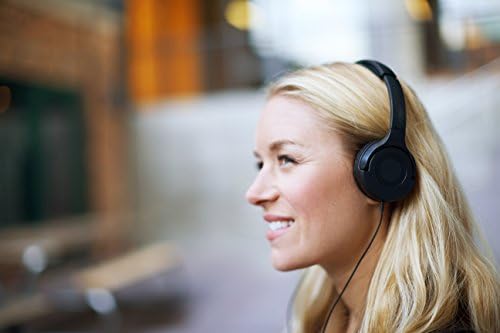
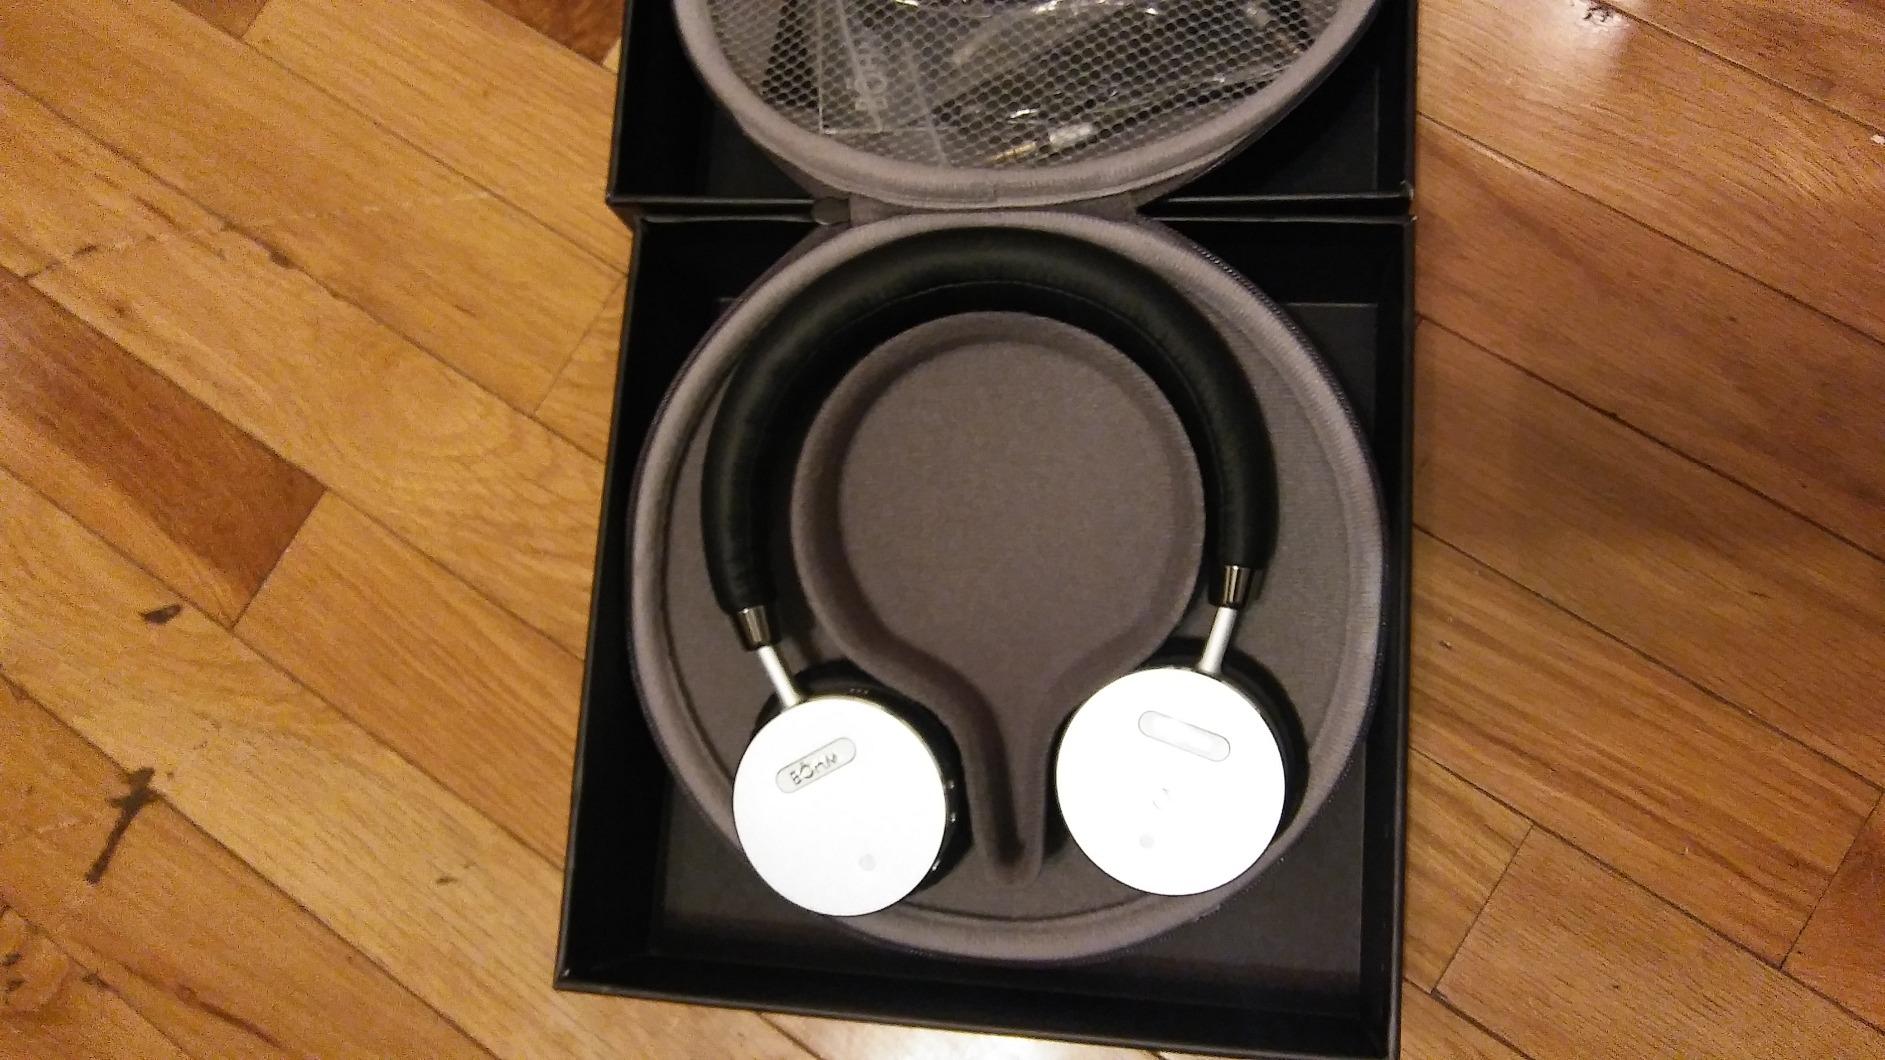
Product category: headphones
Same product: no